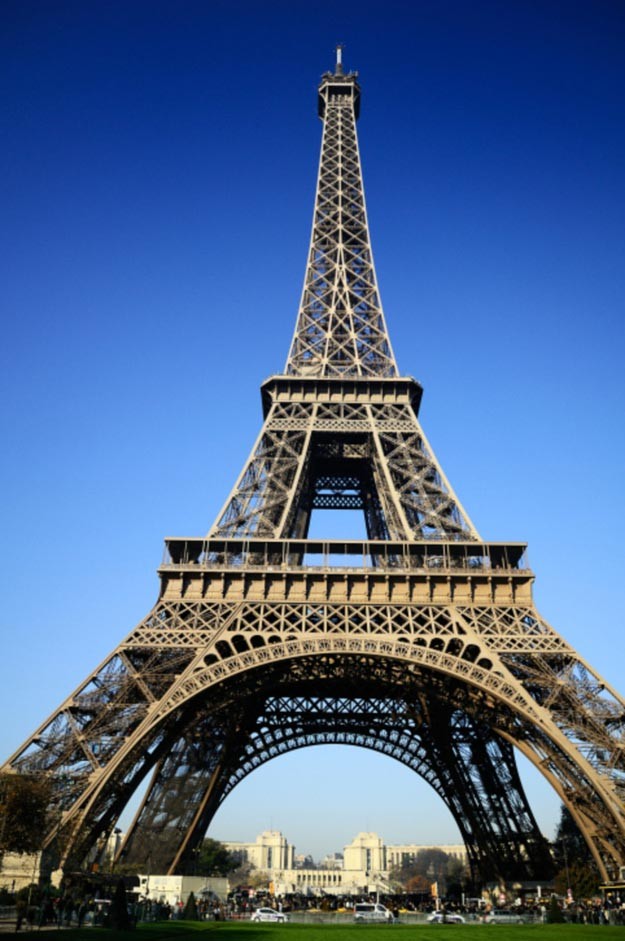
Landmark: Eiffel Tower